Monster (Millennium)

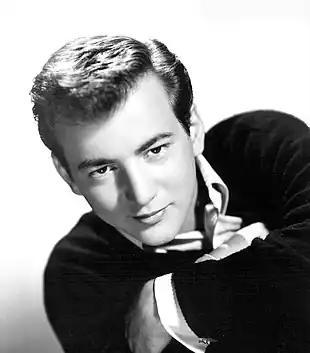
"Monster" features music by Bobby Darin.

"Monster" was written by frequent collaborators Glen Morgan and James Wong, and directed by Perry Lang. The episode was the sixth to have been written by Morgan and Wong, after the duo had penned "Dead Letters", "522666" and "The Thin White Line" in the first season, and "The Beginning and the End" and "Beware of the Dog" in the second. The pair would go on to script a further nine episodes over the course of the second season, having taken the roles of co-executive producers for the season. "Monster" saw director Lang's only contribution to "Millennium".